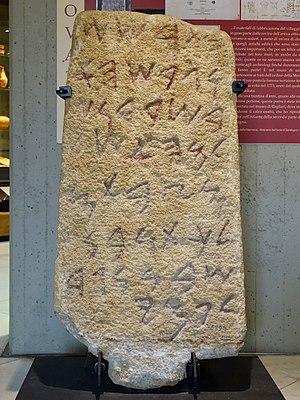
La stèle de Nora est une stèle phénicienne réputée être le plus ancien document écrit de l'histoire occidentale, datée de la fin du IXᵉ ou du début du VIIIᵉ siècle av. J.-C.. Elle témoigne de la diffusion de l'alphabet phénicien dans le bassin occidental de la Méditerranée. Il s’agit d’un morceau de grès.